Tulsidas Borkar

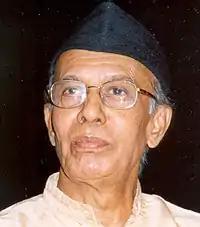
Portrait of Borkar in his later years

Tulsidas Borkar (18 November 1934 – 29 September 2018) was an Indian composer and harmonium player. The Government of India awarded him the civilian honour of the Padma Shri in 2016.